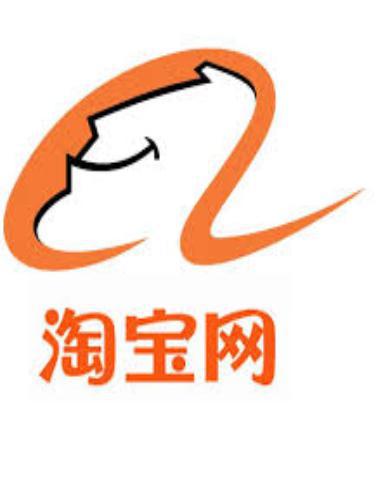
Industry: Others